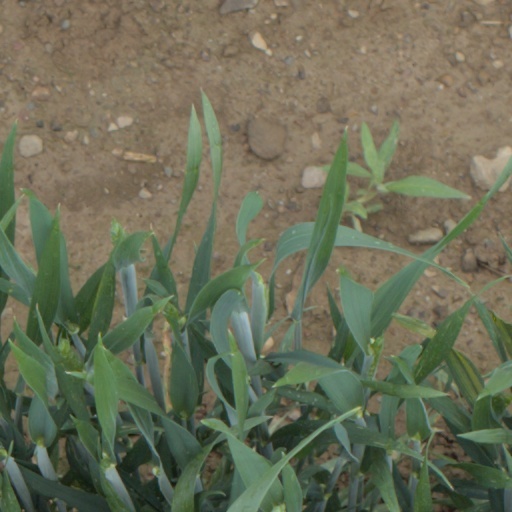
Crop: wheat